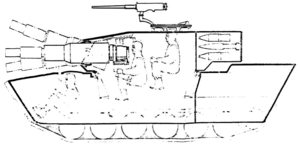
Le M551 Sheridan est un char léger développé à partir de 1956 pour l'United States Army par la division Allison de General Motors, au total 1 562 exemplaires ont été fabriqués entre juillet 1966 et août 1970. Il fut baptisé en hommage au général de cavalerie Philip Sheridan, qui s'est illustré durant la guerre de Sécession. C'était le premier blindé à être capable de tirer un missile antichar depuis son canon/lanceur de 152 mm, unique dans son genre, comme certains chars soviétiques quelques années plus tard, mais la complexité de la dualité obus-missiles de son armement fit que ce concept ne remporta pas le succès espéré.